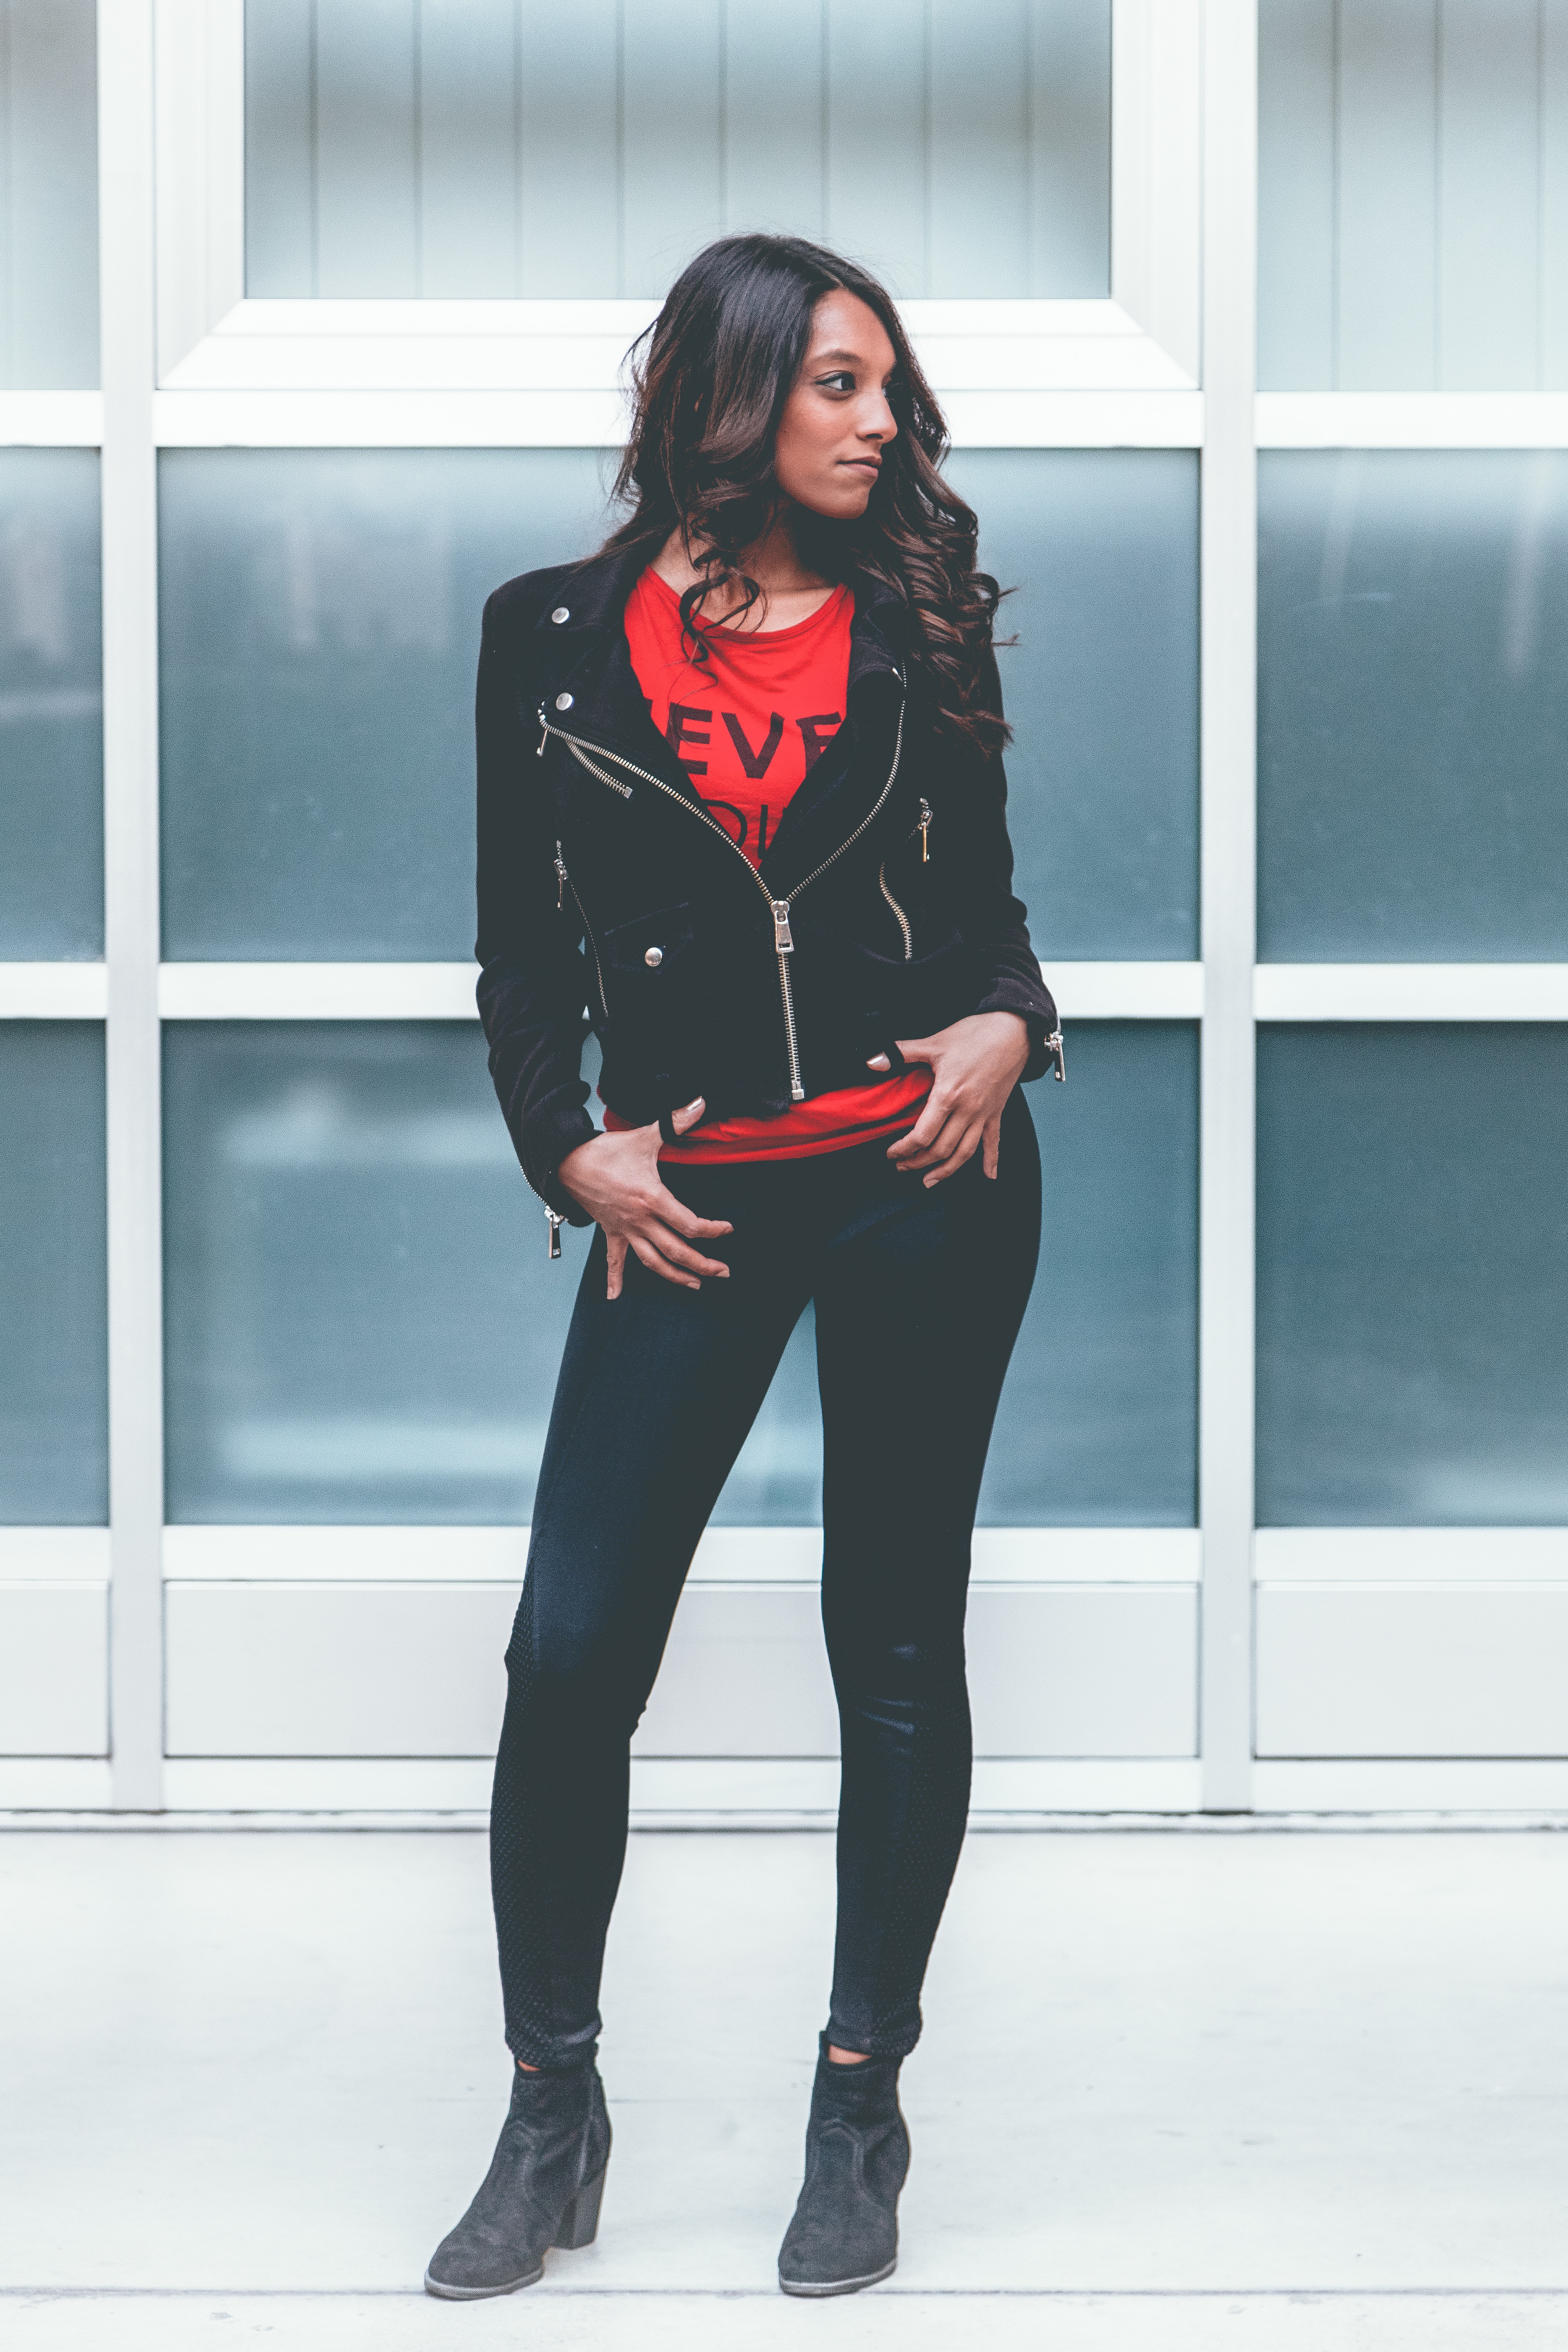
clothing, fashion model, fashion, outerwear, blazer, jacket, jeans, shoe, girl, suit, top, trousers, formal wear